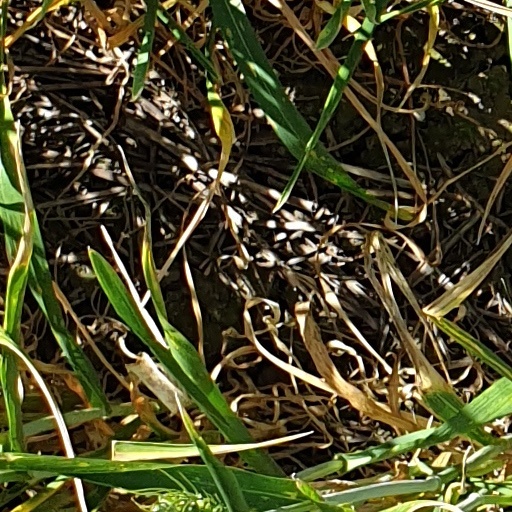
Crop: wheat